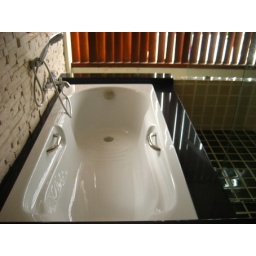
bath tub in master bedroom